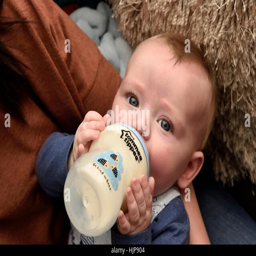
a baby boy holding his bottle whilst feeding